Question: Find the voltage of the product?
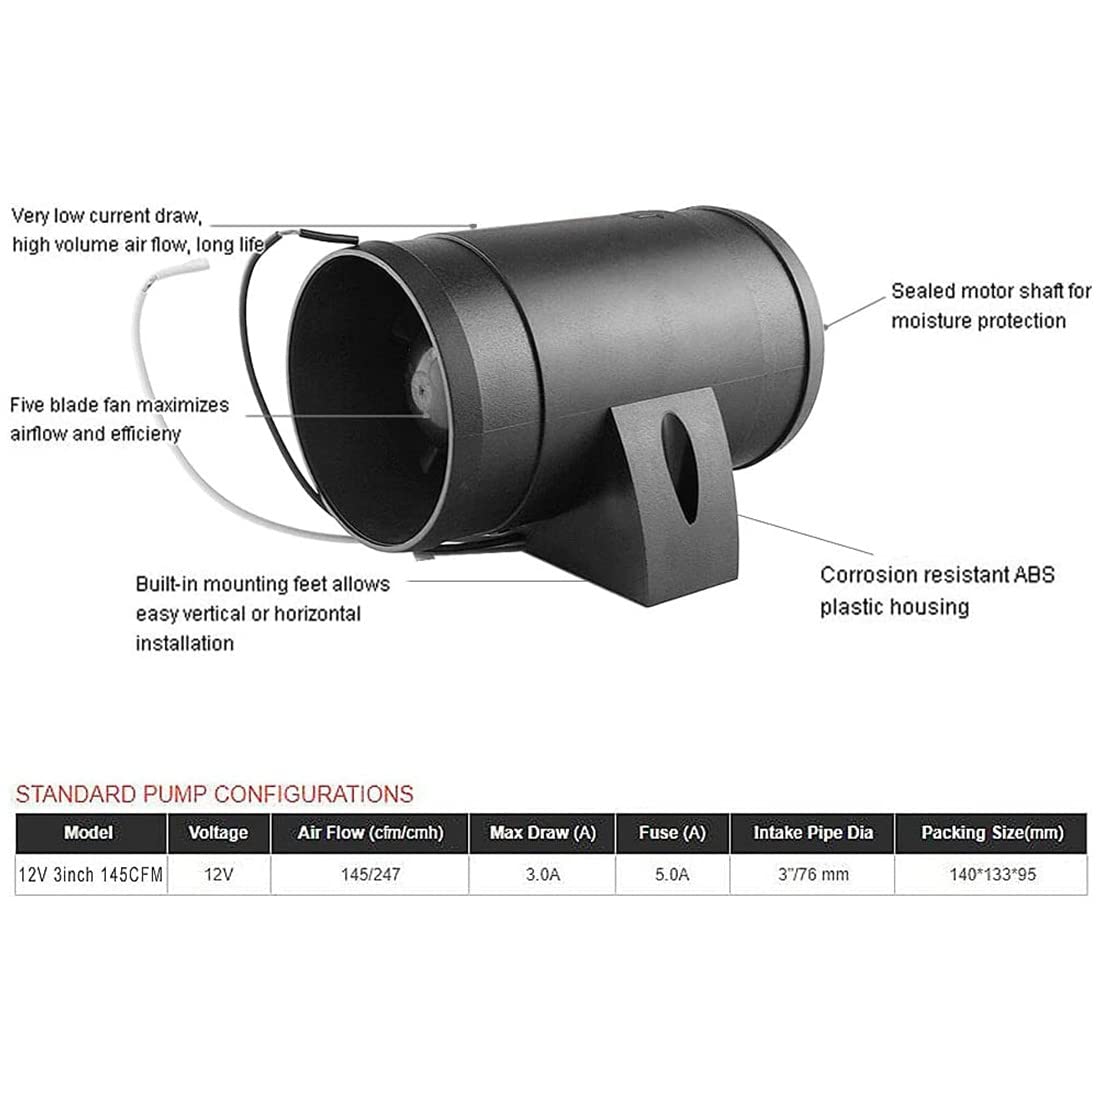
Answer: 12.0 volt